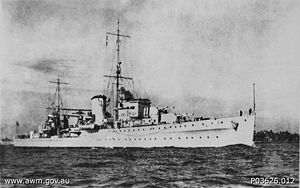
Royal New Zealand Navy / Historie / 2. verdenskrig
HMNZS Achilles
Royal New Zealand Navy er den maritime del af New Zealand Defence Force. Flåden består af tolv skibe og fem maritime helikoptere.